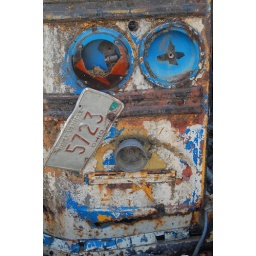
I see a face in this rusty door!